Answer in natural language. Considering the relative positions, is abstract rectangle frame on wall (marked B) above or below blue rectangle wall decor (marked A)? Choose between the following options: above or below
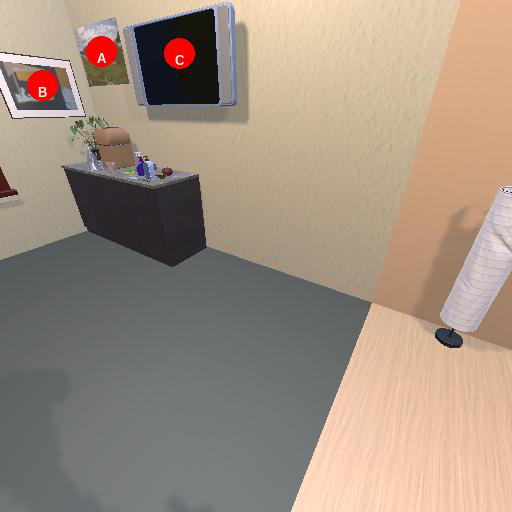
<answer>below</answer>